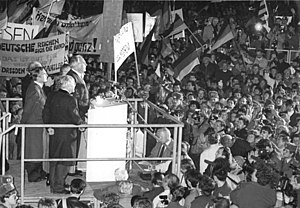
Dresden / Historie / 1945 til 1990
Dresden er en tysk storby og hovedstad i delstaten Sachsen. Den ligger i Elbens floddal mellem Berlin og Prag